Engenho Vitória

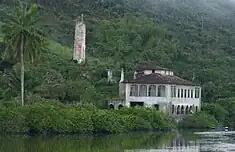
Engenho Vitória in 2013.

In 1943, the mill underwent the process of historical listing with the National Institute of Historic and Artistic Heritage (IPHAN), the organization responsible for historical preservation linked to the Federal Government.